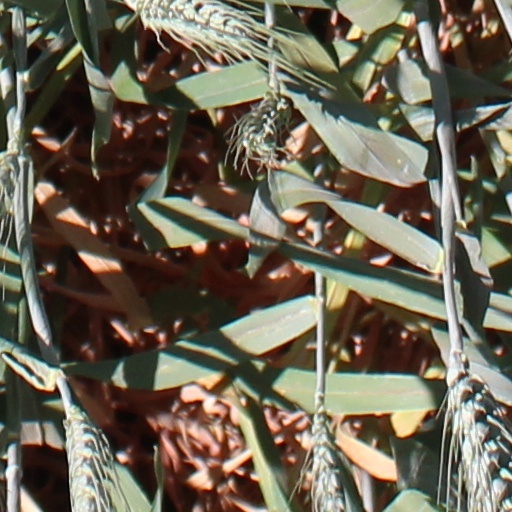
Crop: wheat